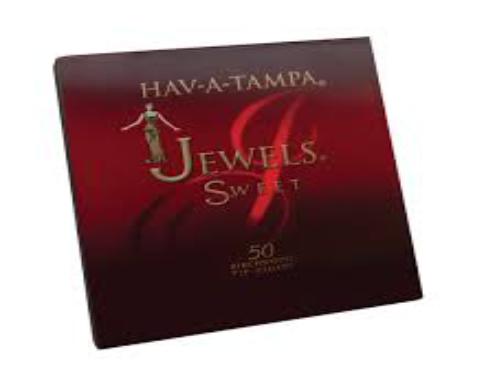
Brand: Hav-A-Tampa
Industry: Food